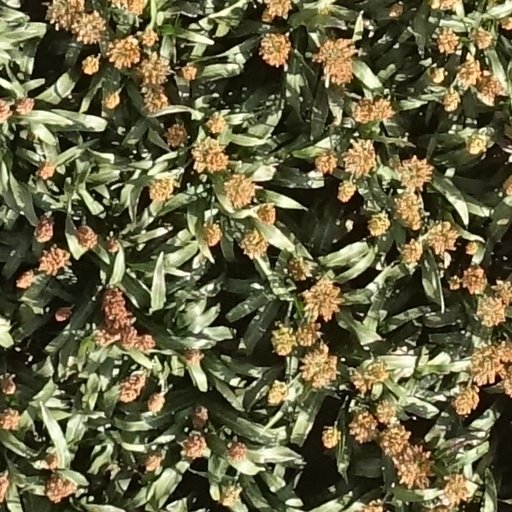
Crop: sorghum